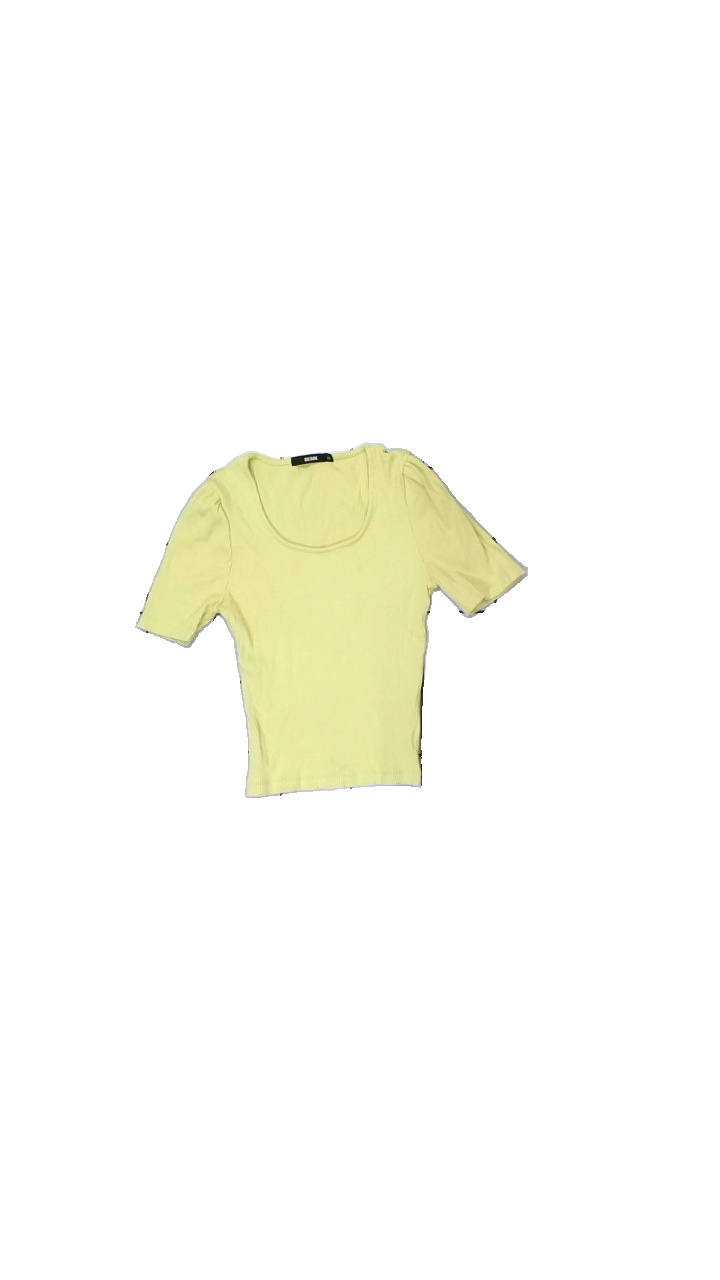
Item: Top (Ladies)
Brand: Bikbok
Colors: Yellow
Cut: C-collar, Tight
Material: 100% Viscose
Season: All
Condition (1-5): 5
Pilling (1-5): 5
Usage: Recycle
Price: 50-100